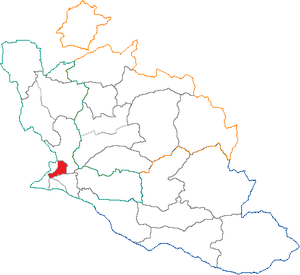
situation du canton de d'avignon nord dans le département de Vaucluse (France)
Le canton d'Avignon-Nord est une ancienne division administrative française du département de Vaucluse, en région Provence-Alpes-Côte d'Azur.